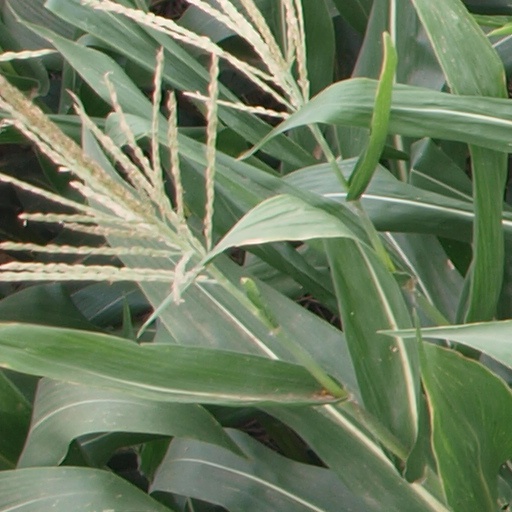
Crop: maize; corn